Women's Emigration Society

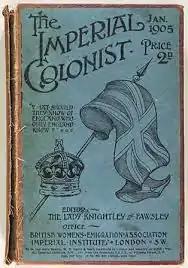
The Imperial Colonist for January 1905

Ellen Joyce founded the United British Women's Emigration Association in 1888. She became Vice-President of the society and she became a CBE in 1920. A fellow awardee that year was Grace Lefroy who was the honorary secretary of the WES.